Charles Edward Hubbard

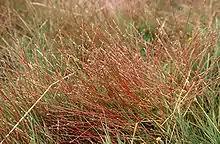
The genus "Parapholis" ("Parapholis strigosa" pictured) was described by Hubbard in 1946.

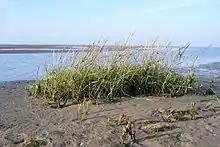
The maritime grass "Spartina anglica" was first validly described by C. E. Hubbard in 1978.

Charles Edward Hubbard was born on 23 May 1900 in Appleton, a hamlet on the Sandringham Estate in Norfolk, where his father, also named Charles Edward Hubbard, was the head gardener at Appleton House to Maud of Wales, the Queen of Norway. He was schooled at Sandringham, and at King Edward VII Grammar School in King's Lynn, before joining the staff of the Royal Gardens at Sandringham in 1916. During his time there, he also spent five months at the Bygdøy Royal Estate near Oslo, and served for seven months in the Royal Air Force.